Saanen

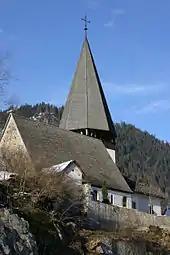
Saanen village church

The Alte Kastlanei and the Church are listed as Swiss heritage site of national significance. The entire village of Saanen is part of the Inventory of Swiss Heritage Sites.